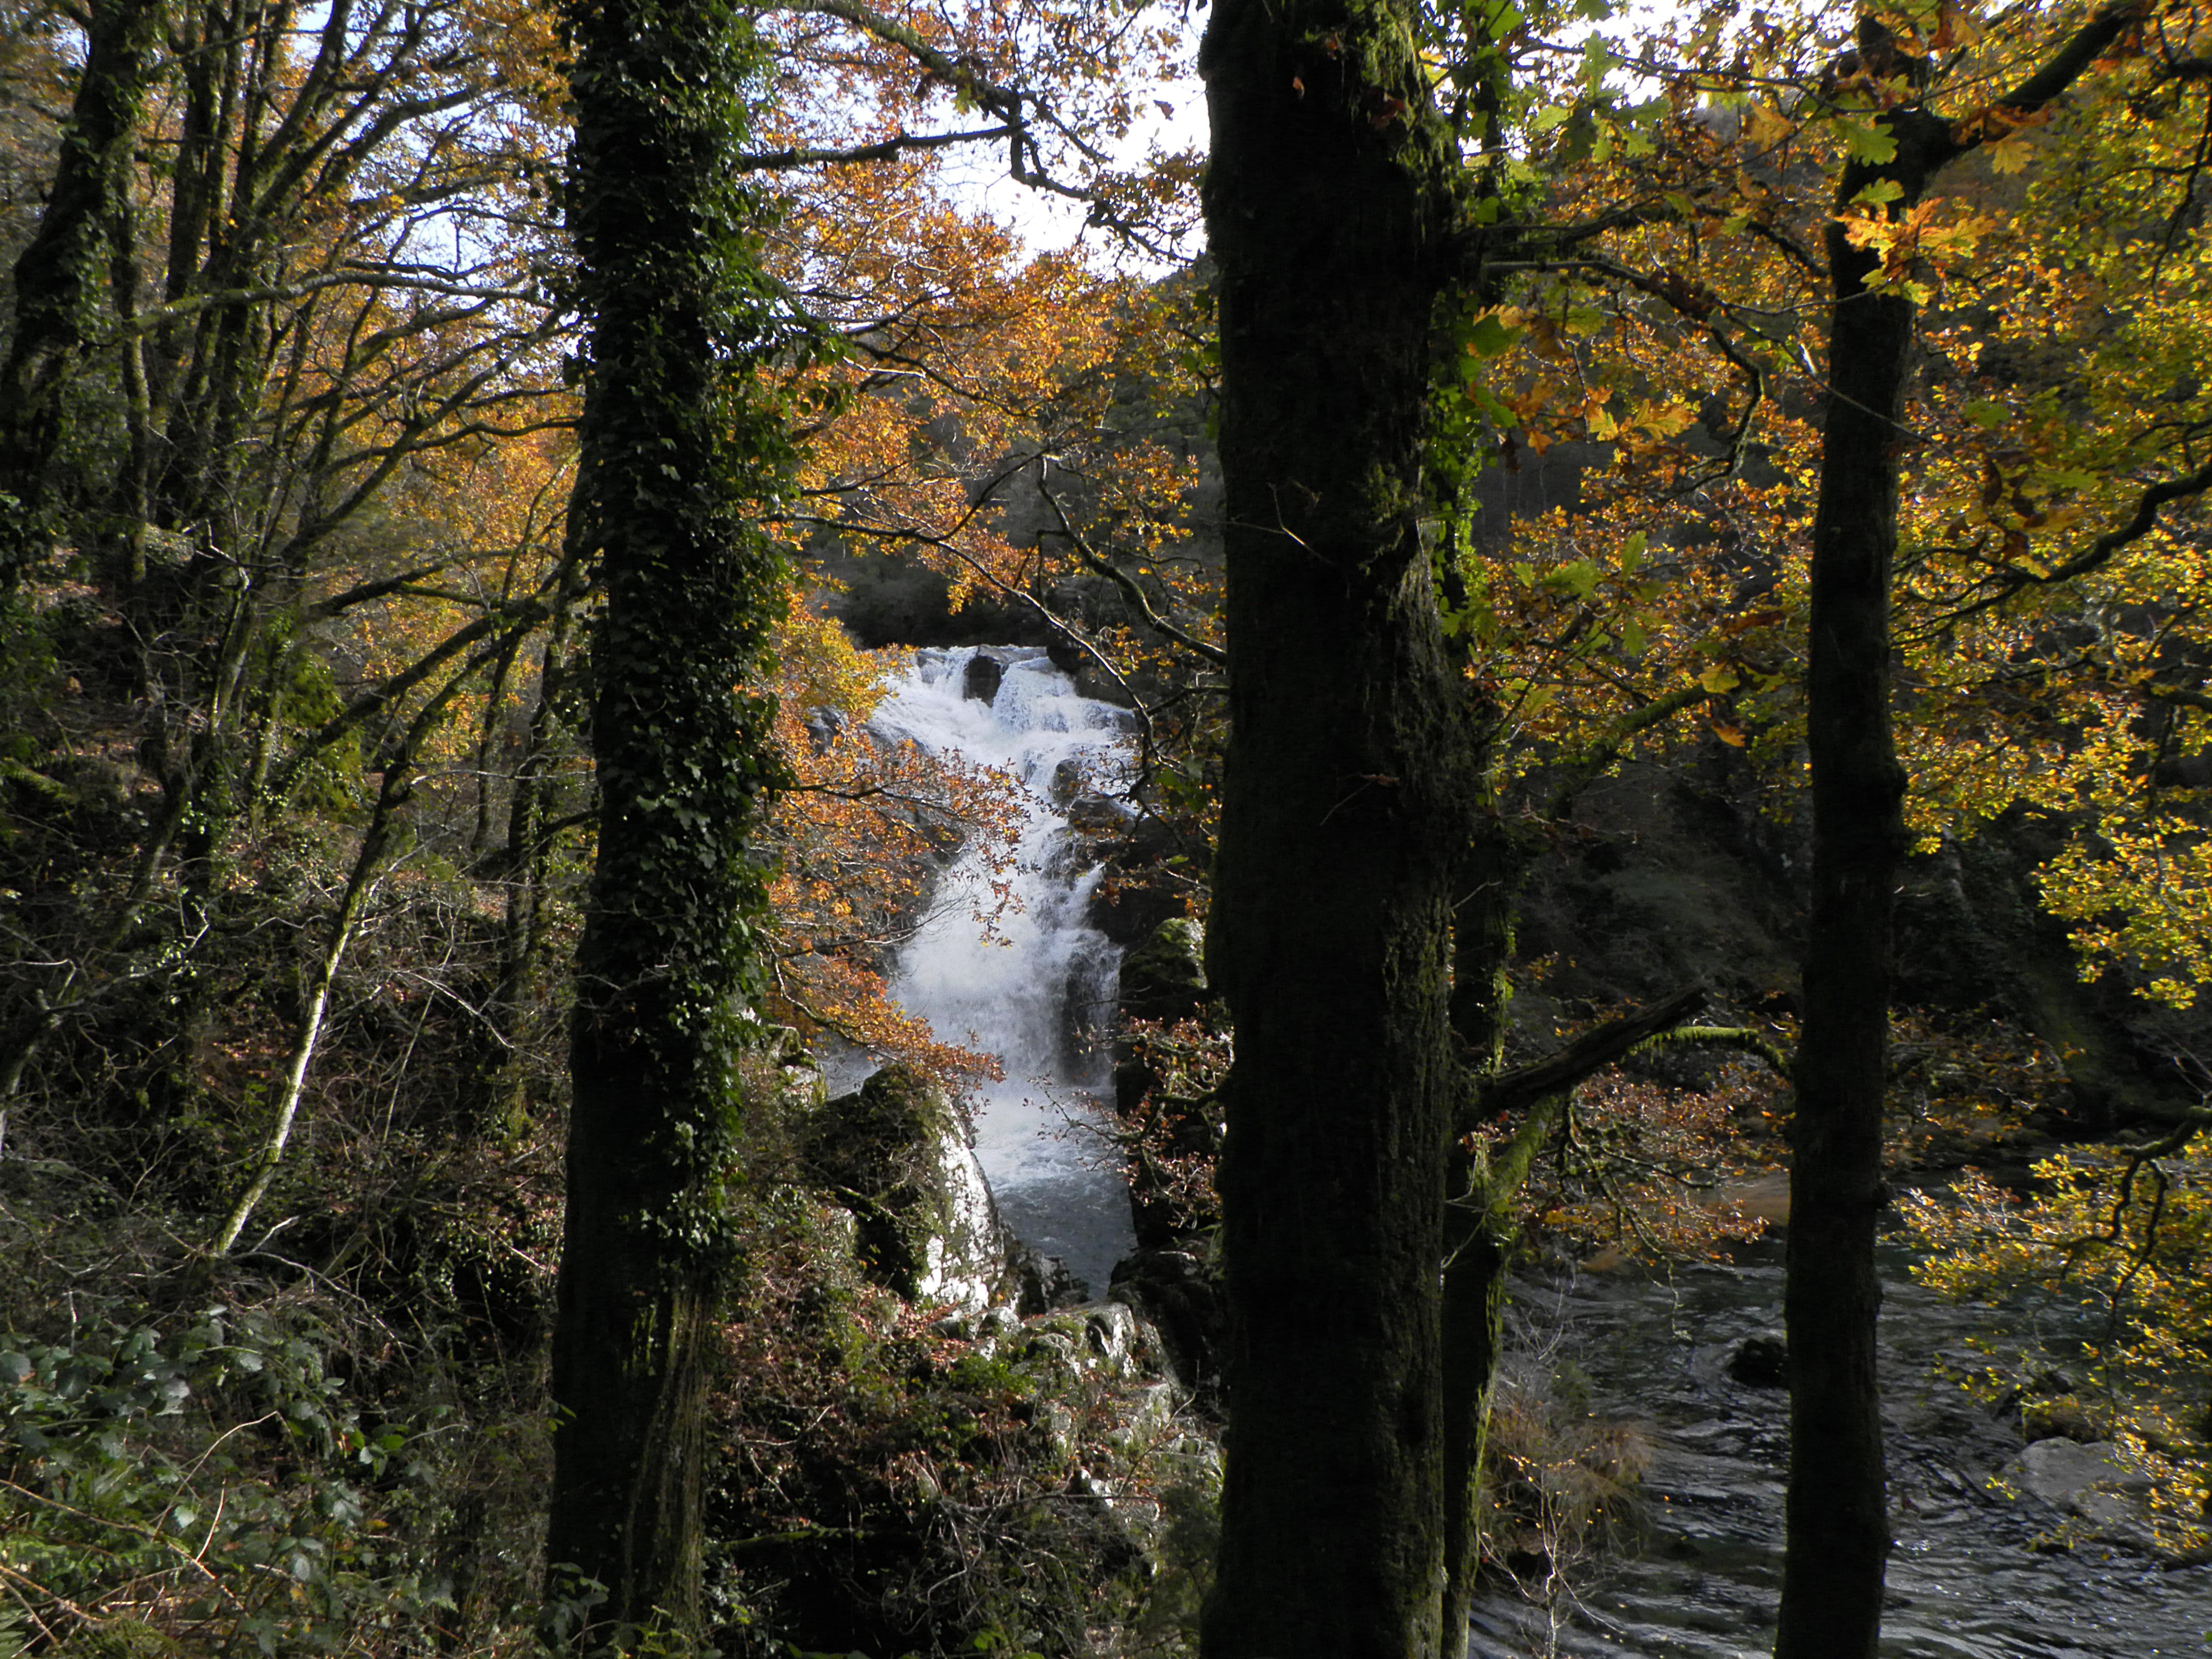
tree, nature, forest, wilderness, trail, sunlight, leaf, stream, reflection, autumn, season, spain, galicia, pontevedra, woodland, habitat, ecosystem, espana, ggl1, alama, natural environment, woody plant